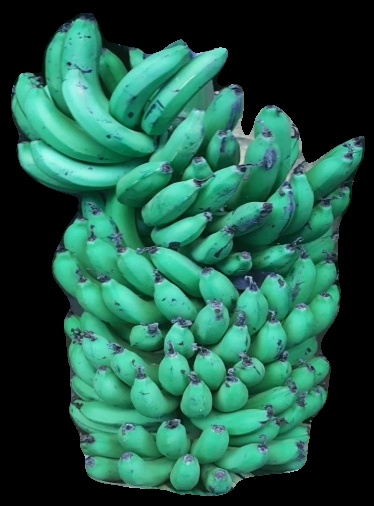
Variety: pachbale
Grade: grade1